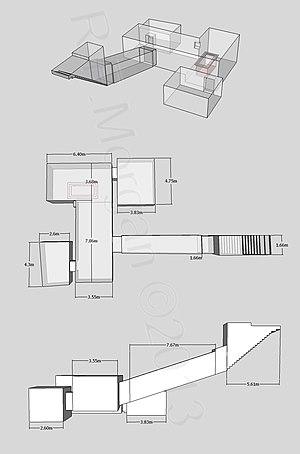
Le terme pharaon sert à désigner les rois et reines de l'Égypte antique. Les noms de 345 pharaons nous sont parvenus grâce à de multiples attestations dont des listes royales compilées par les scribes égyptiens. Ces souverains se sont succédé sur une période de plus de trois millénaires entre -3150 et -30. Depuis les Ægyptiaca de Manéthon, historien et grand-prêtre d'Héliopolis au -IIIᵉ siècle, cette longue période est divisée en trente dynasties depuis l'unification du royaume par le mythique Narmer-Ménès et jusqu'à la disparition de Nectanébo II en -343, le dernier pharaon d'une Égypte indépendante. Après lui se succèdent deux dynasties étrangères, la XXXIᵉ dynastie des empereurs perses achéménides et la dynastie des Ptolémées d'origine macédonienne. L'archéologie a aussi permis de distinguer une dynastie archaïque, antérieure à la première, la dynastie égyptienne zéro.